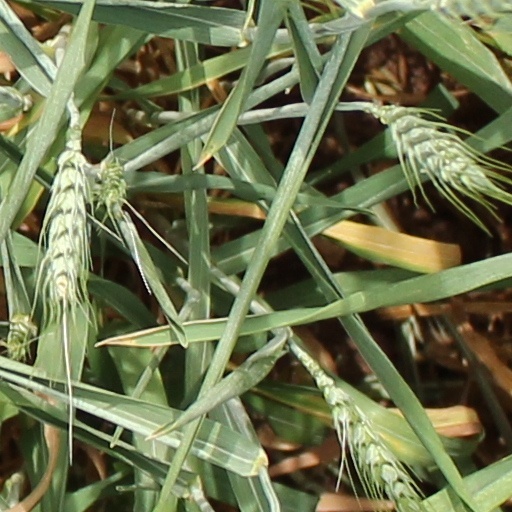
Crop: wheat